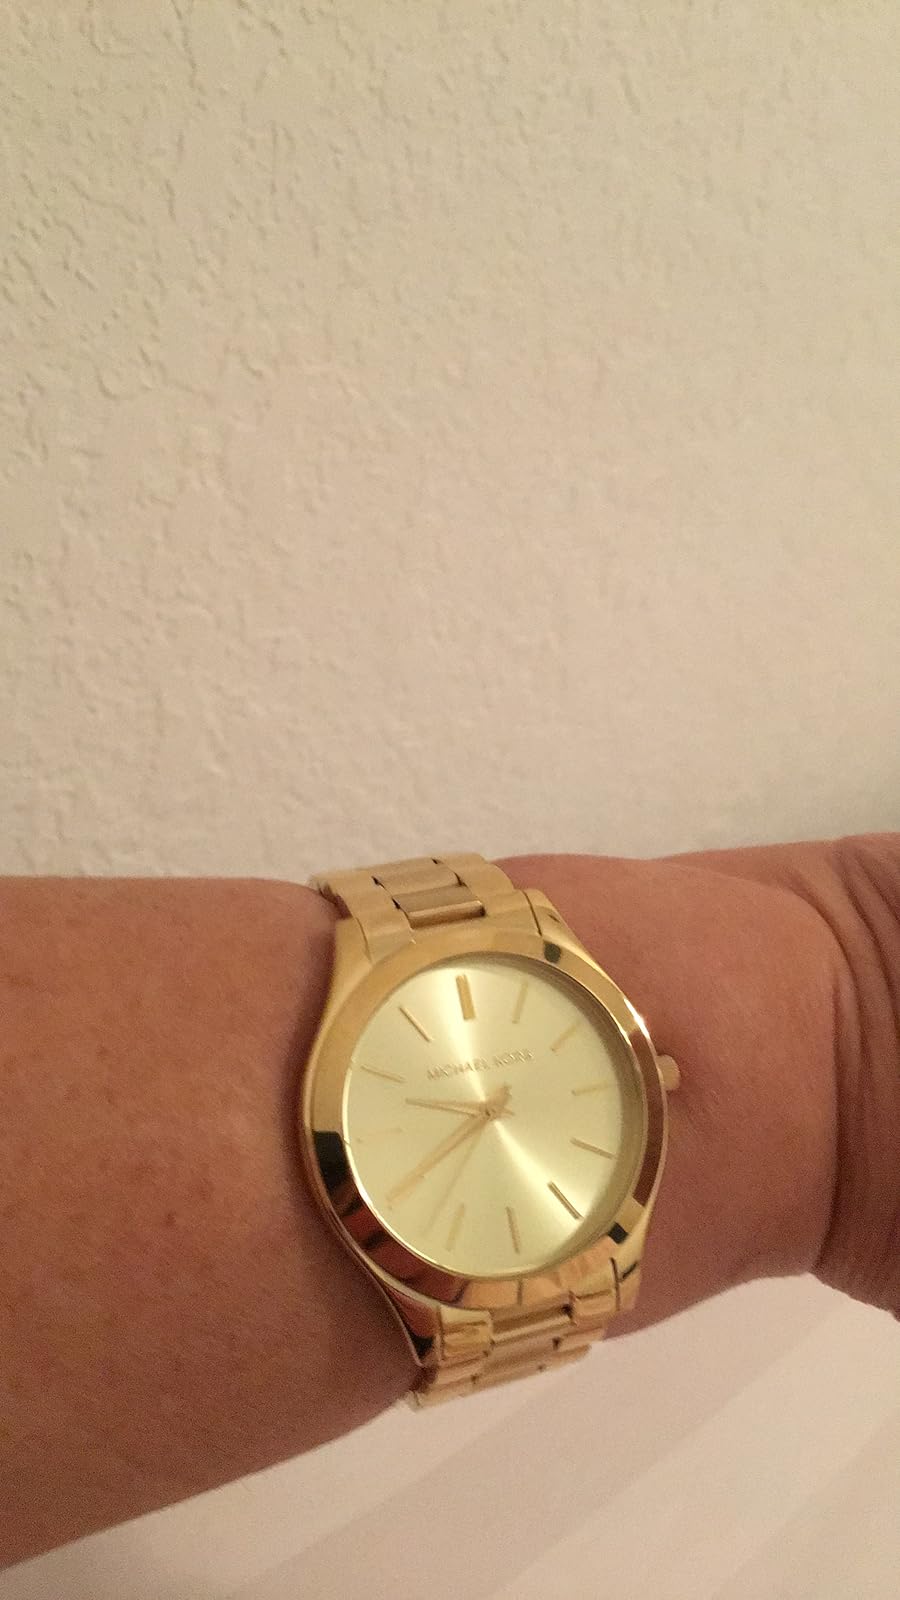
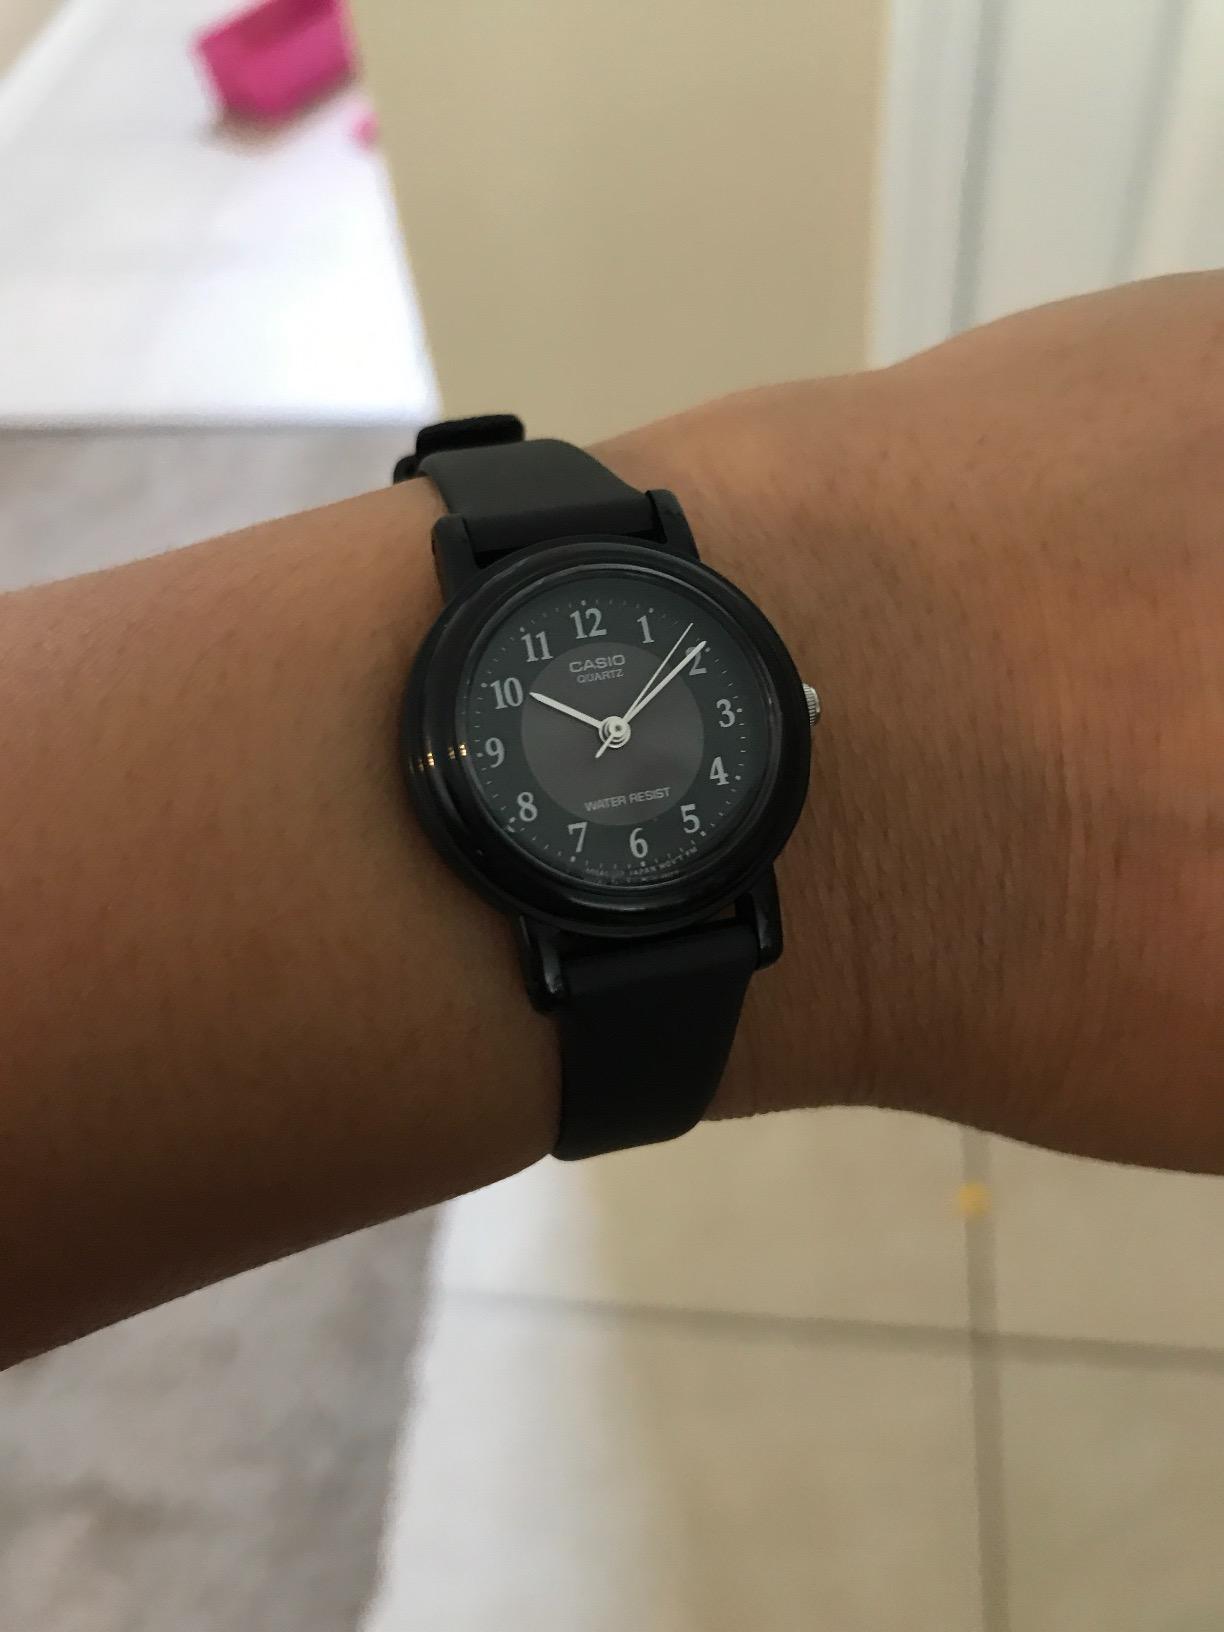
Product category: accessories_watch
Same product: no